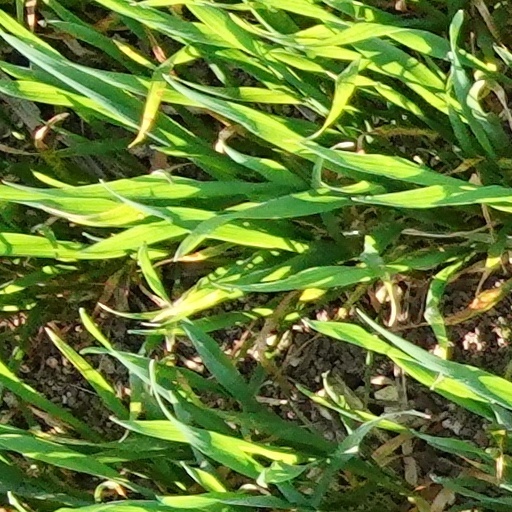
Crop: wheat